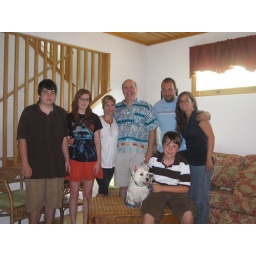
Family shot in the beach house